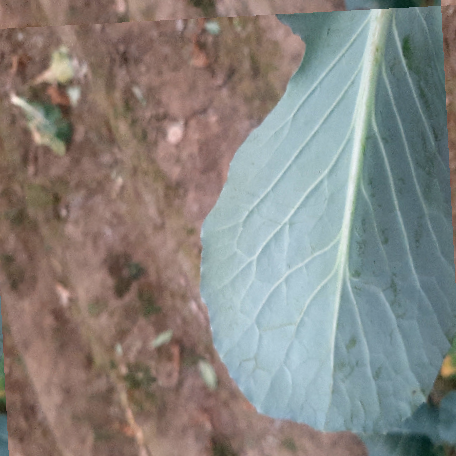
Label: Disease Free